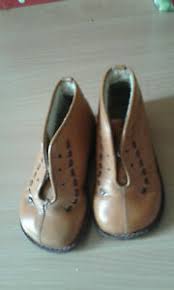
Waste category: shoes